Lorenzo Da Ponte

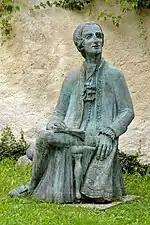
Da Ponte's statue, Millstätter See, Austria

Having moved to the United States in 1805, Da Ponte settled in New York City first, then Sunbury, Pennsylvania, where he briefly ran a grocery store and gave private Italian lessons while entertaining in some business activities in Philadelphia. He returned to New York to open a bookstore. He became friends with Clement Clarke Moore, and, through him, gained an unpaid appointment as the first professor of Italian literature at Columbia College.